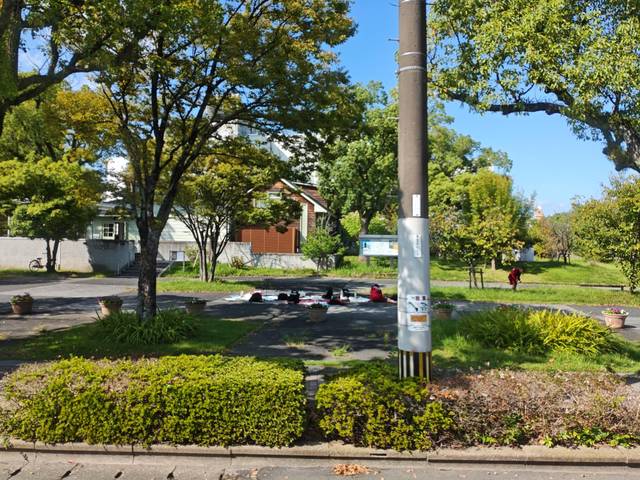
Region: Japan
Coordinates: 33.245, 130.301